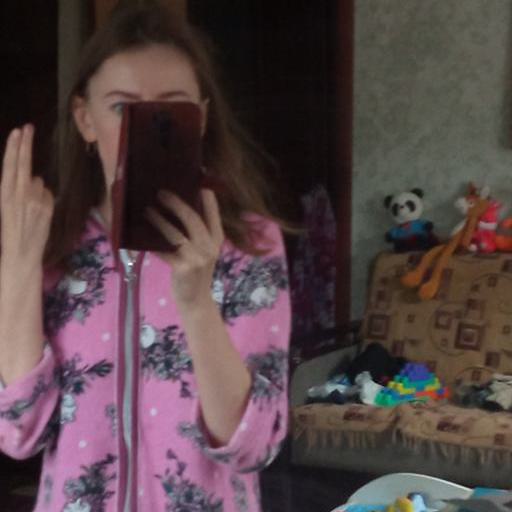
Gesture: no_gesture